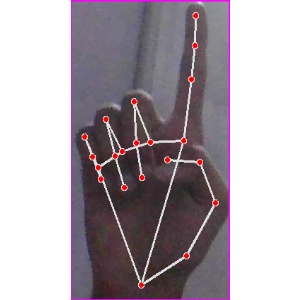
अक्षर: क